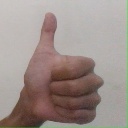
अक्षर: थ